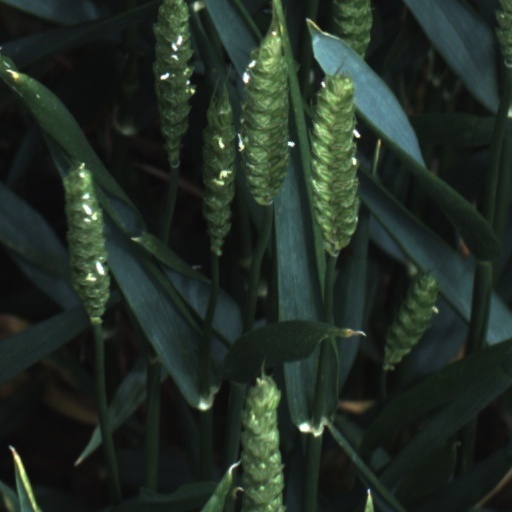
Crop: wheat